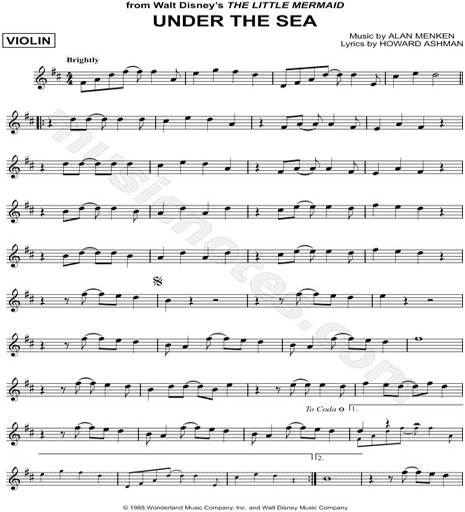
print and download under the sheet music from the little mermaid arranged for musical instrument .